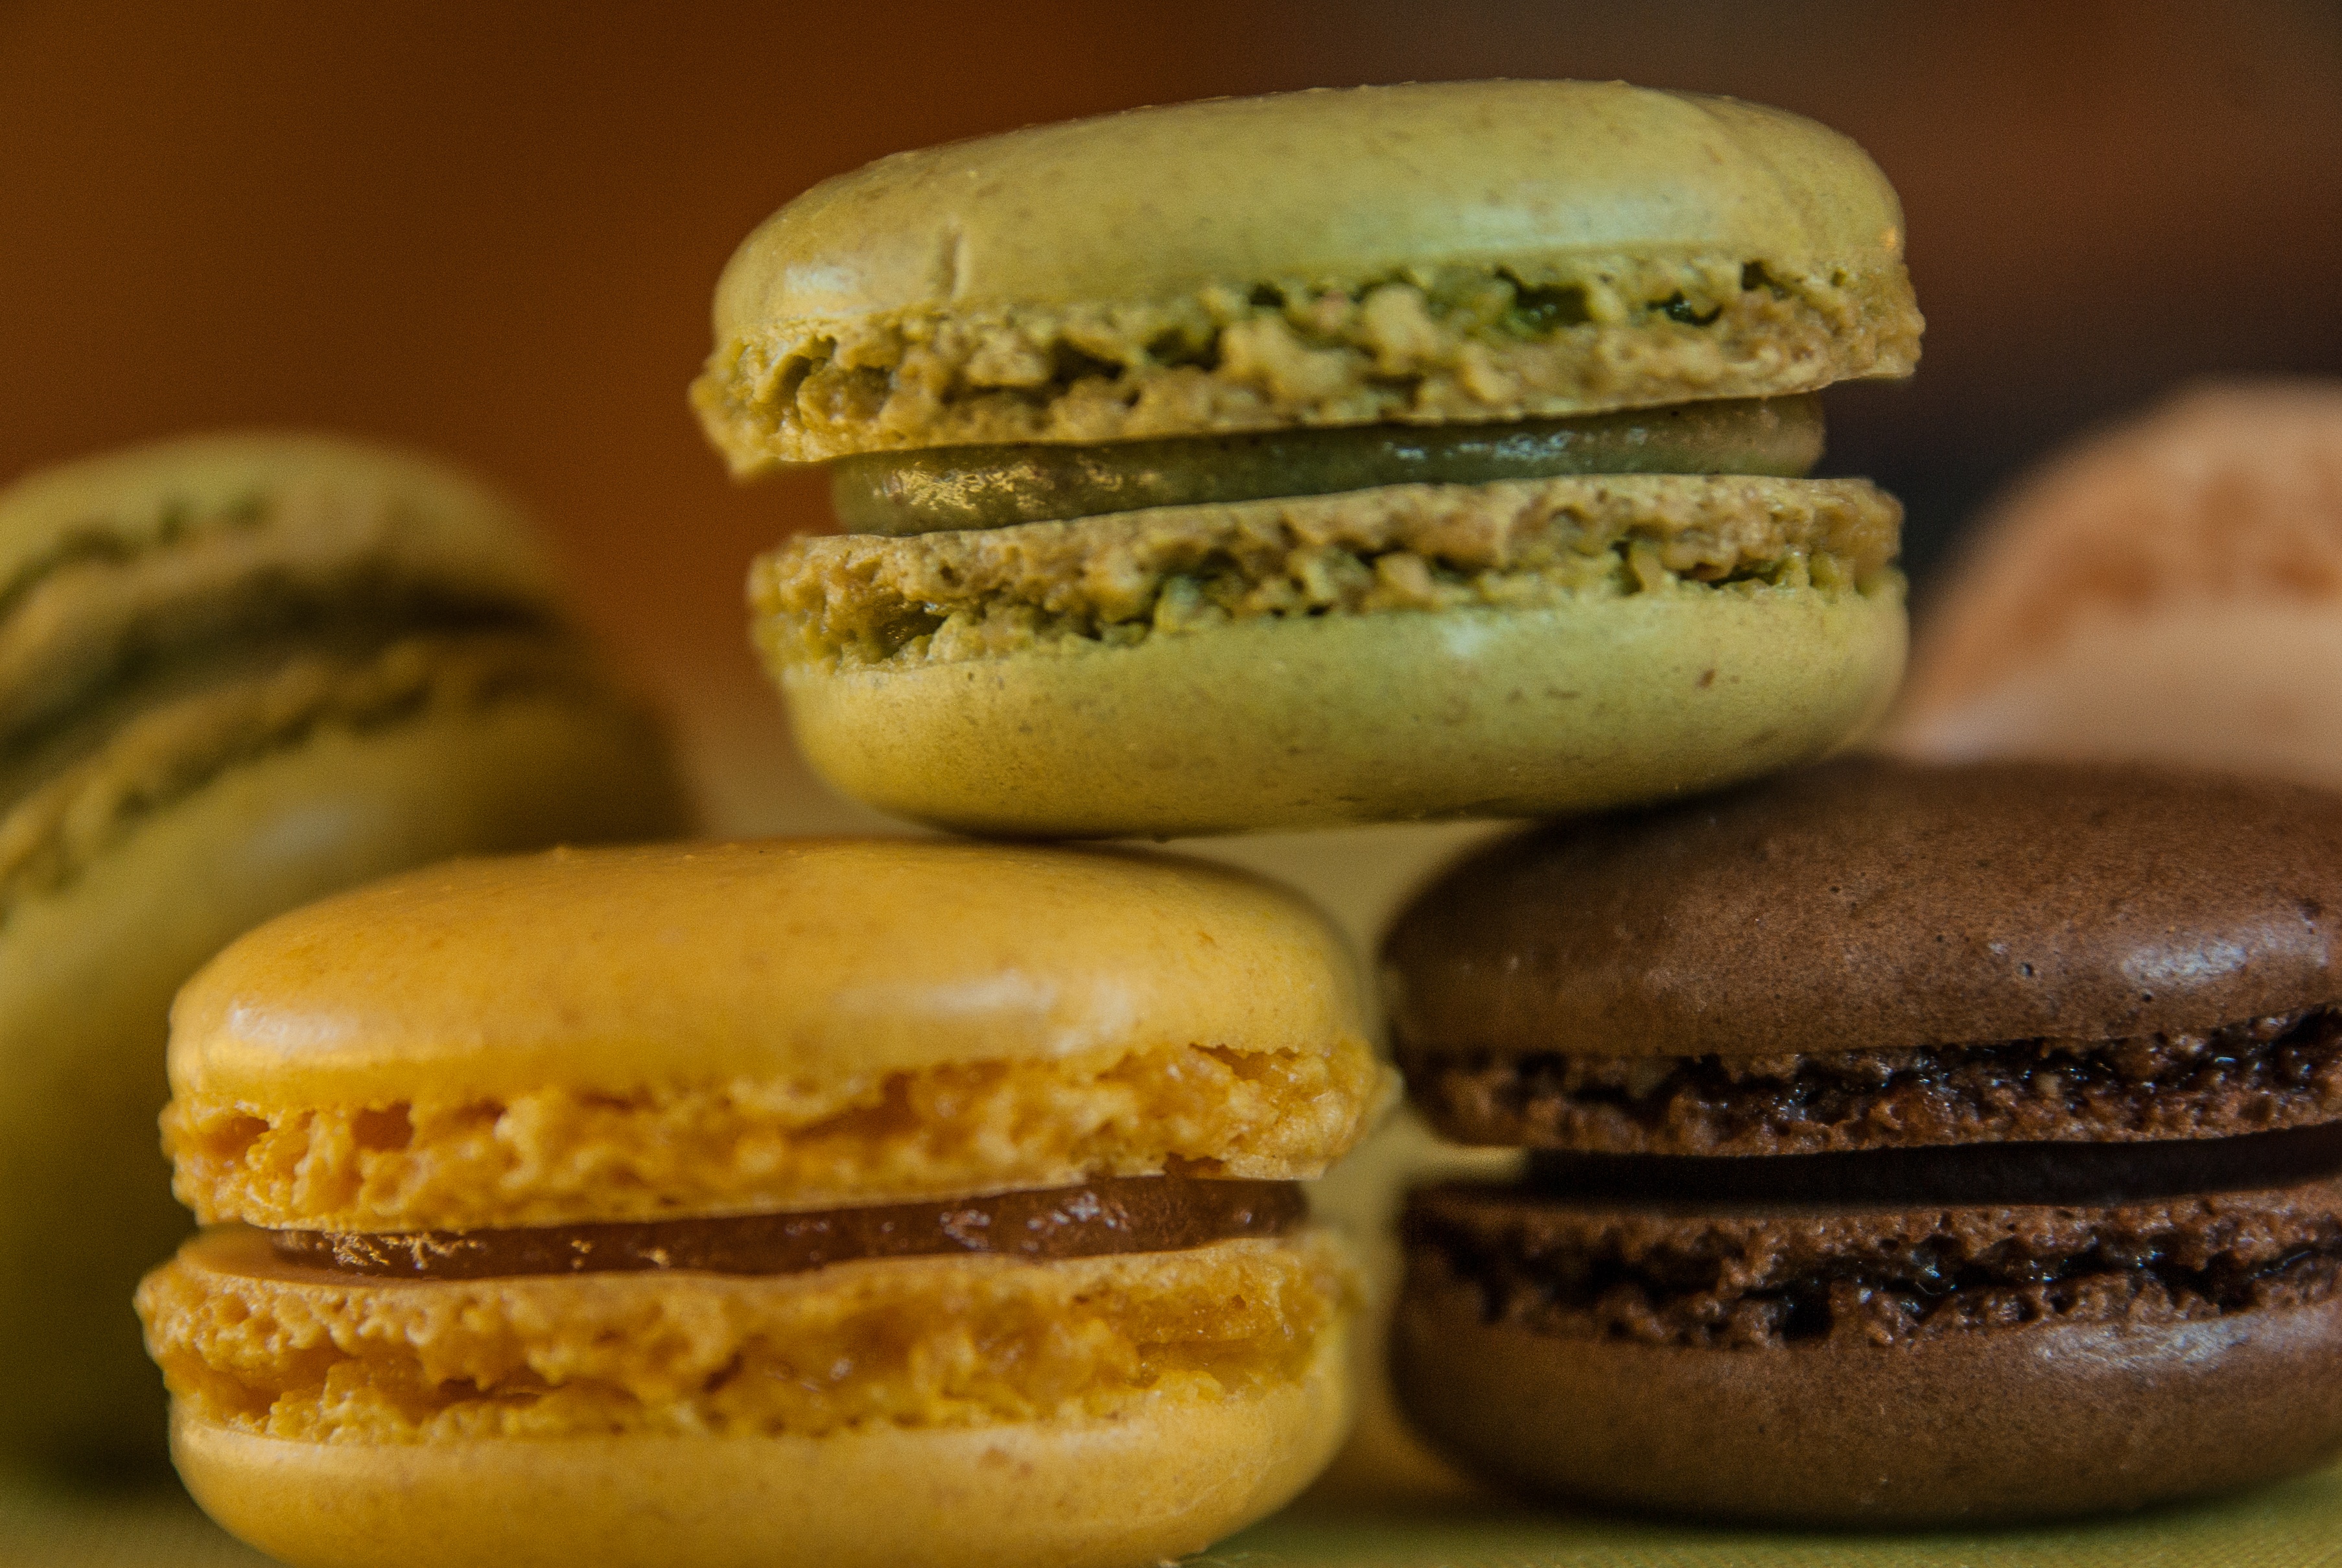
dish, meal, food, produce, breakfast, baking, macaroon, dessert, pastry, hamburger, sandwich, cakes, flavor, biscuits, macaroons, snack food, big mac